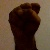
The image shows a hand gesture representing the letter 'S' in Indian Sign Language.